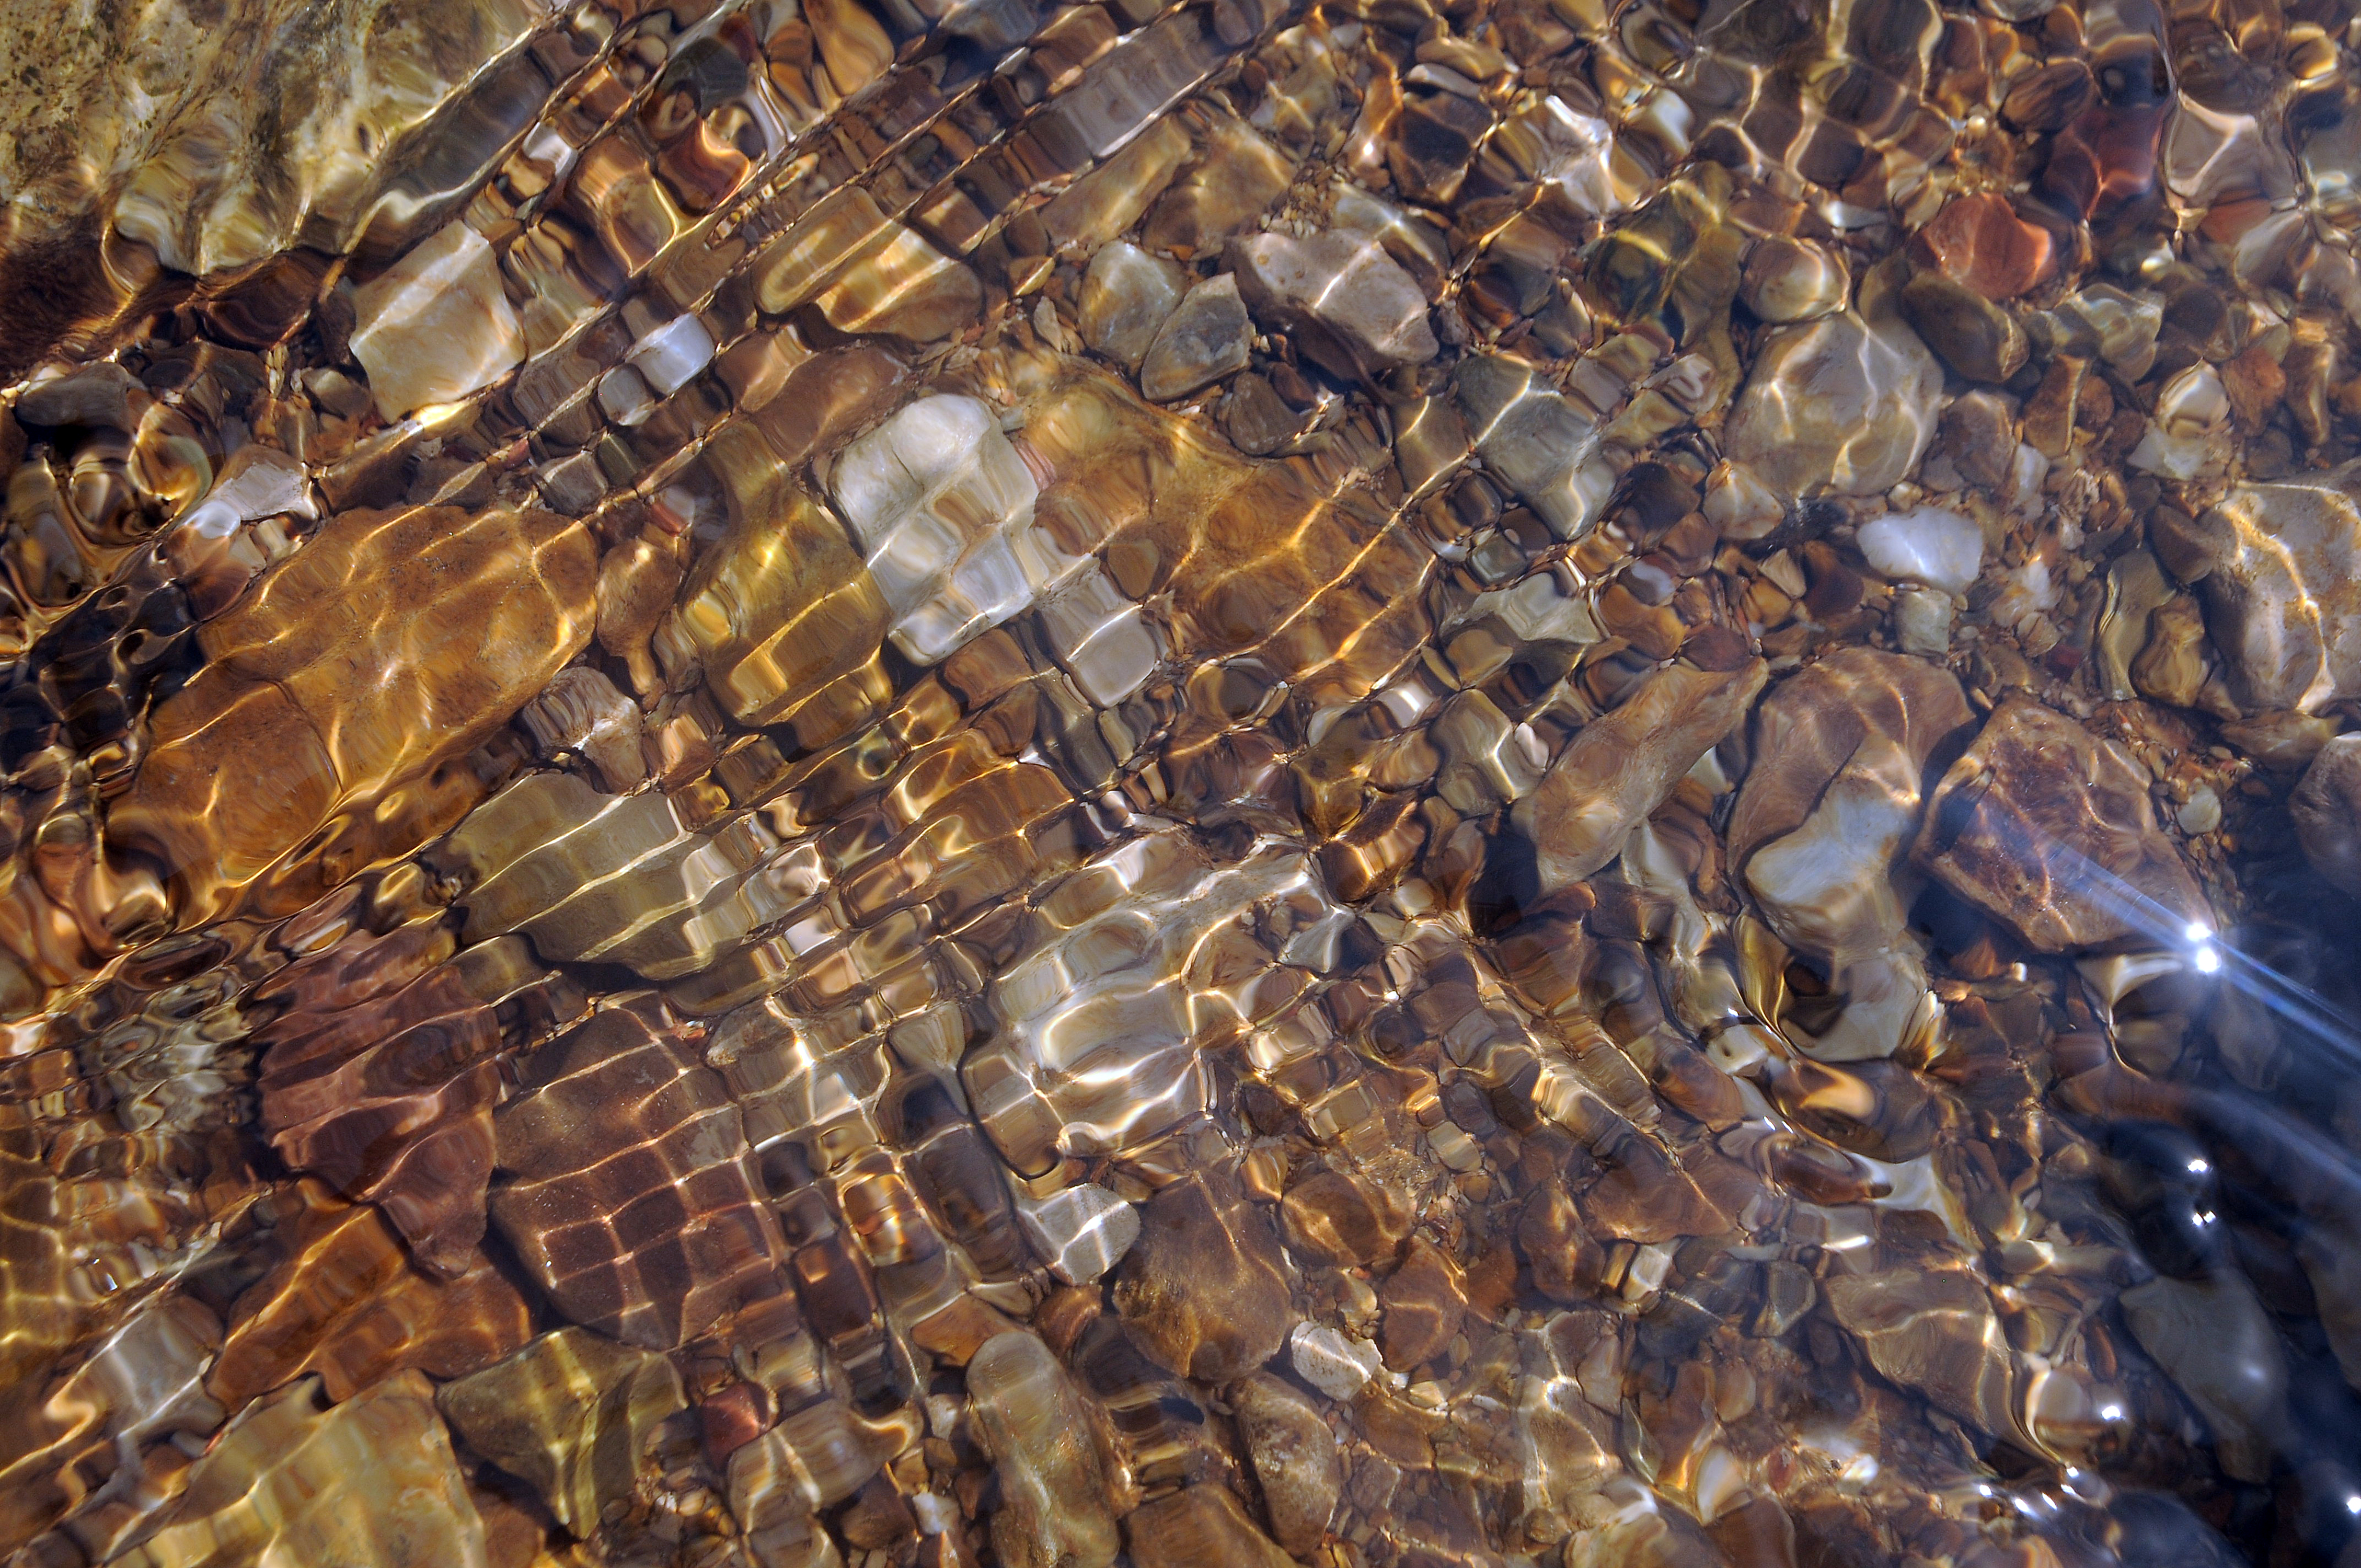
water, river bed, clear water, clean, brown, amber, gold, wood, road surface, pattern, flooring, city, glass, ceiling, symmetry, metal, space, mesh, Transparent material, reflection, chandelier, fashion accessory, rectangle, art, rock, light fixture, net, soil, ceiling fixture, shadow, night